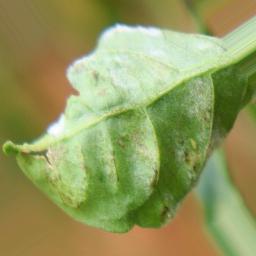
Label: powdery mildew